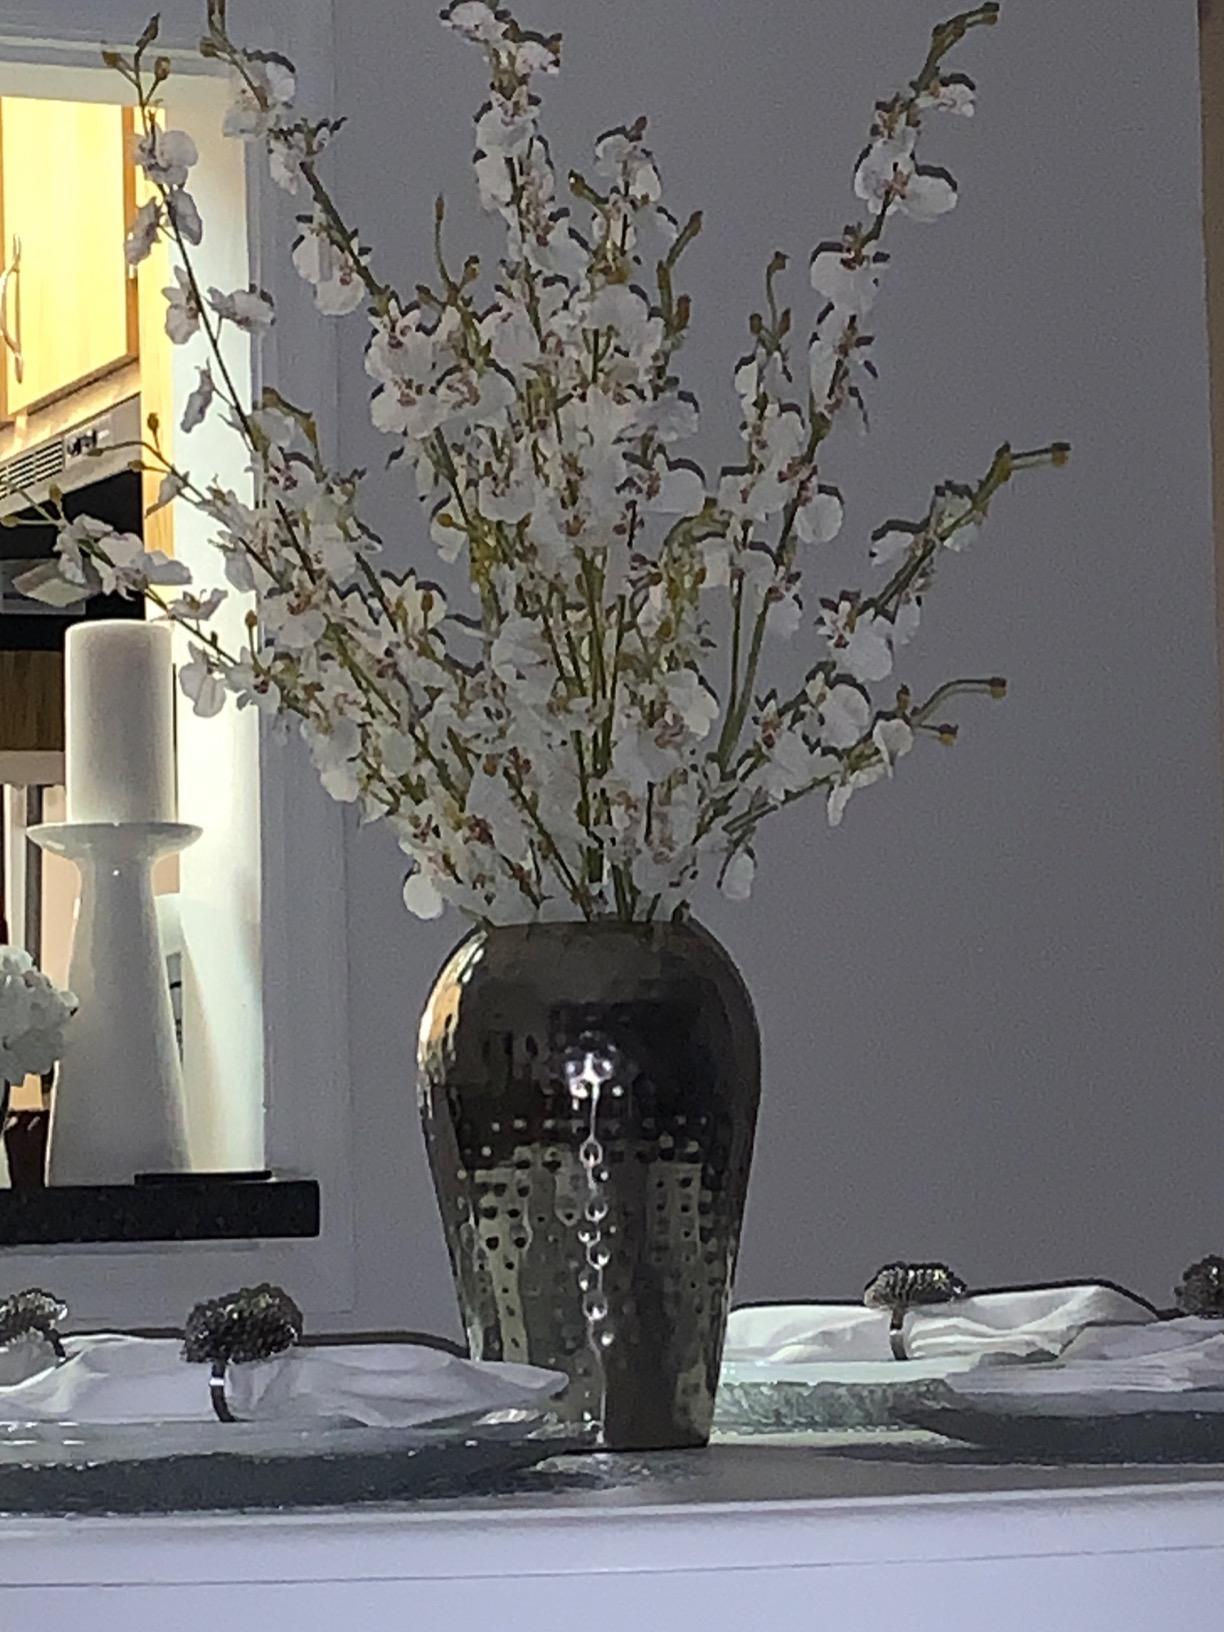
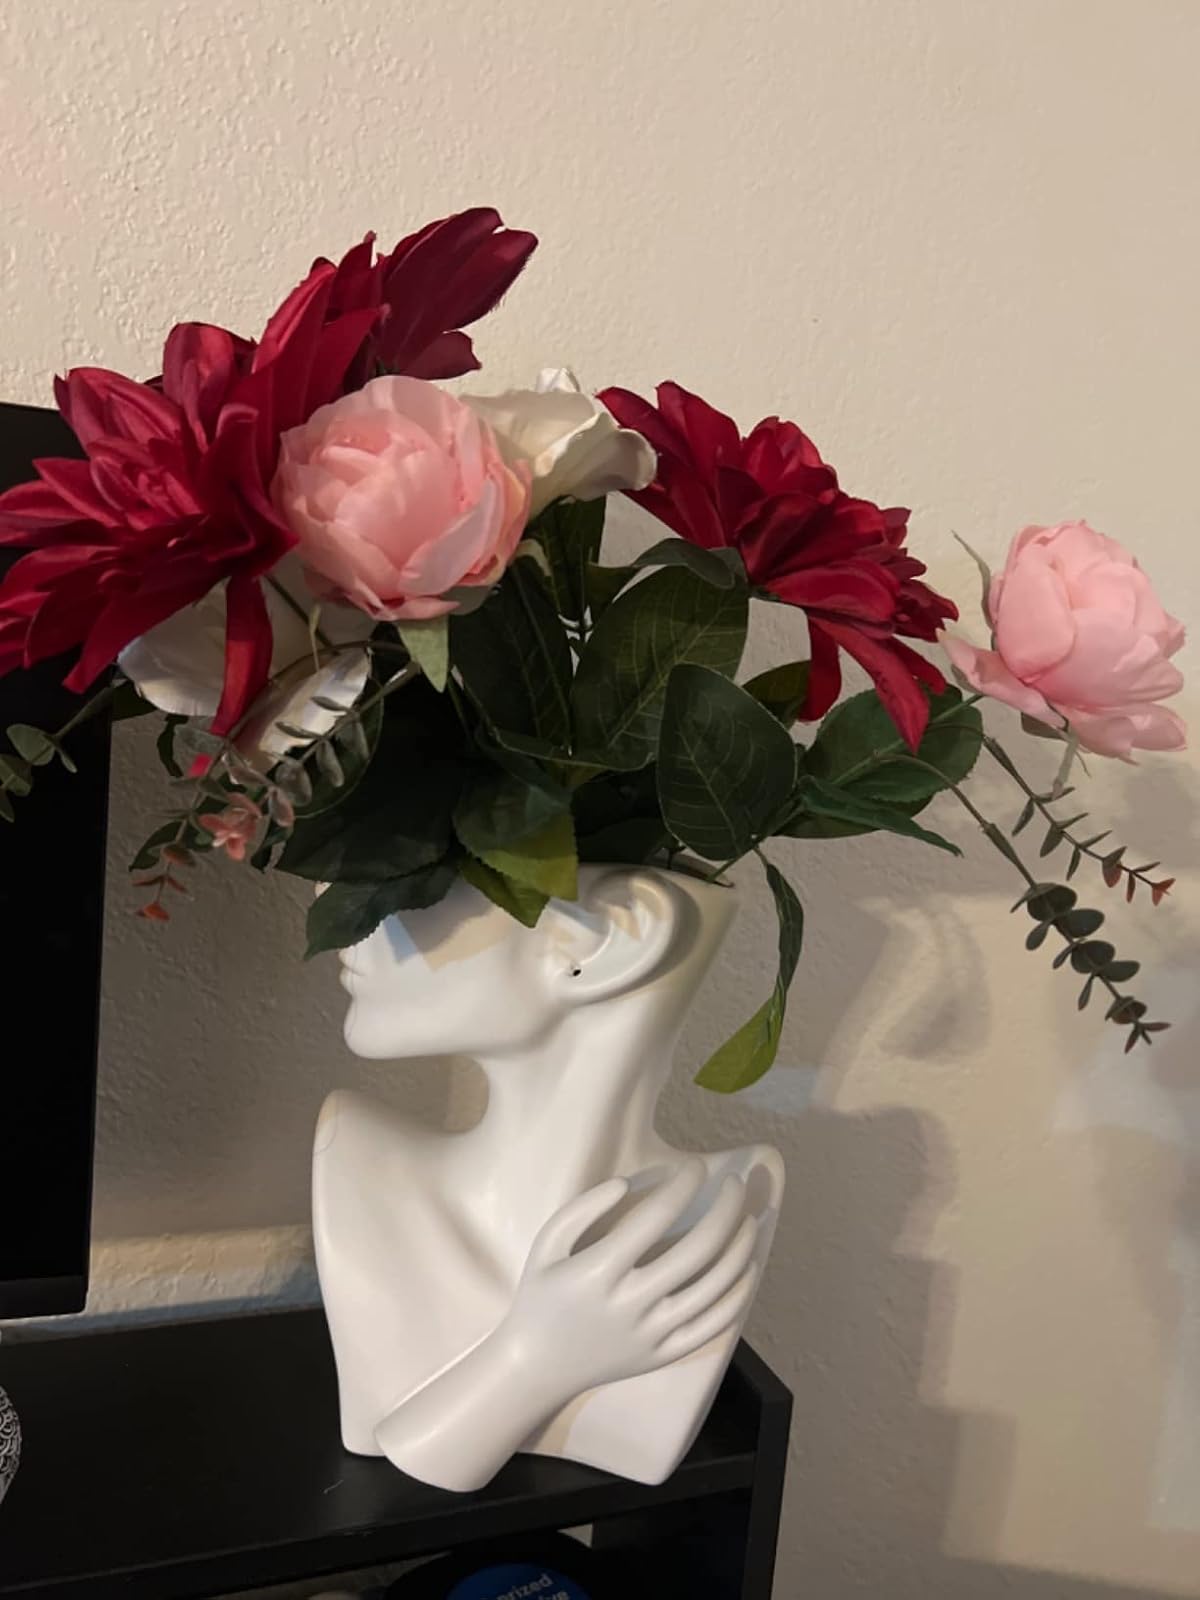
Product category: vase
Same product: no